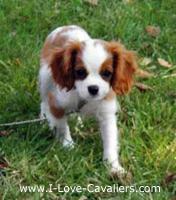
Blenheim_spaniel